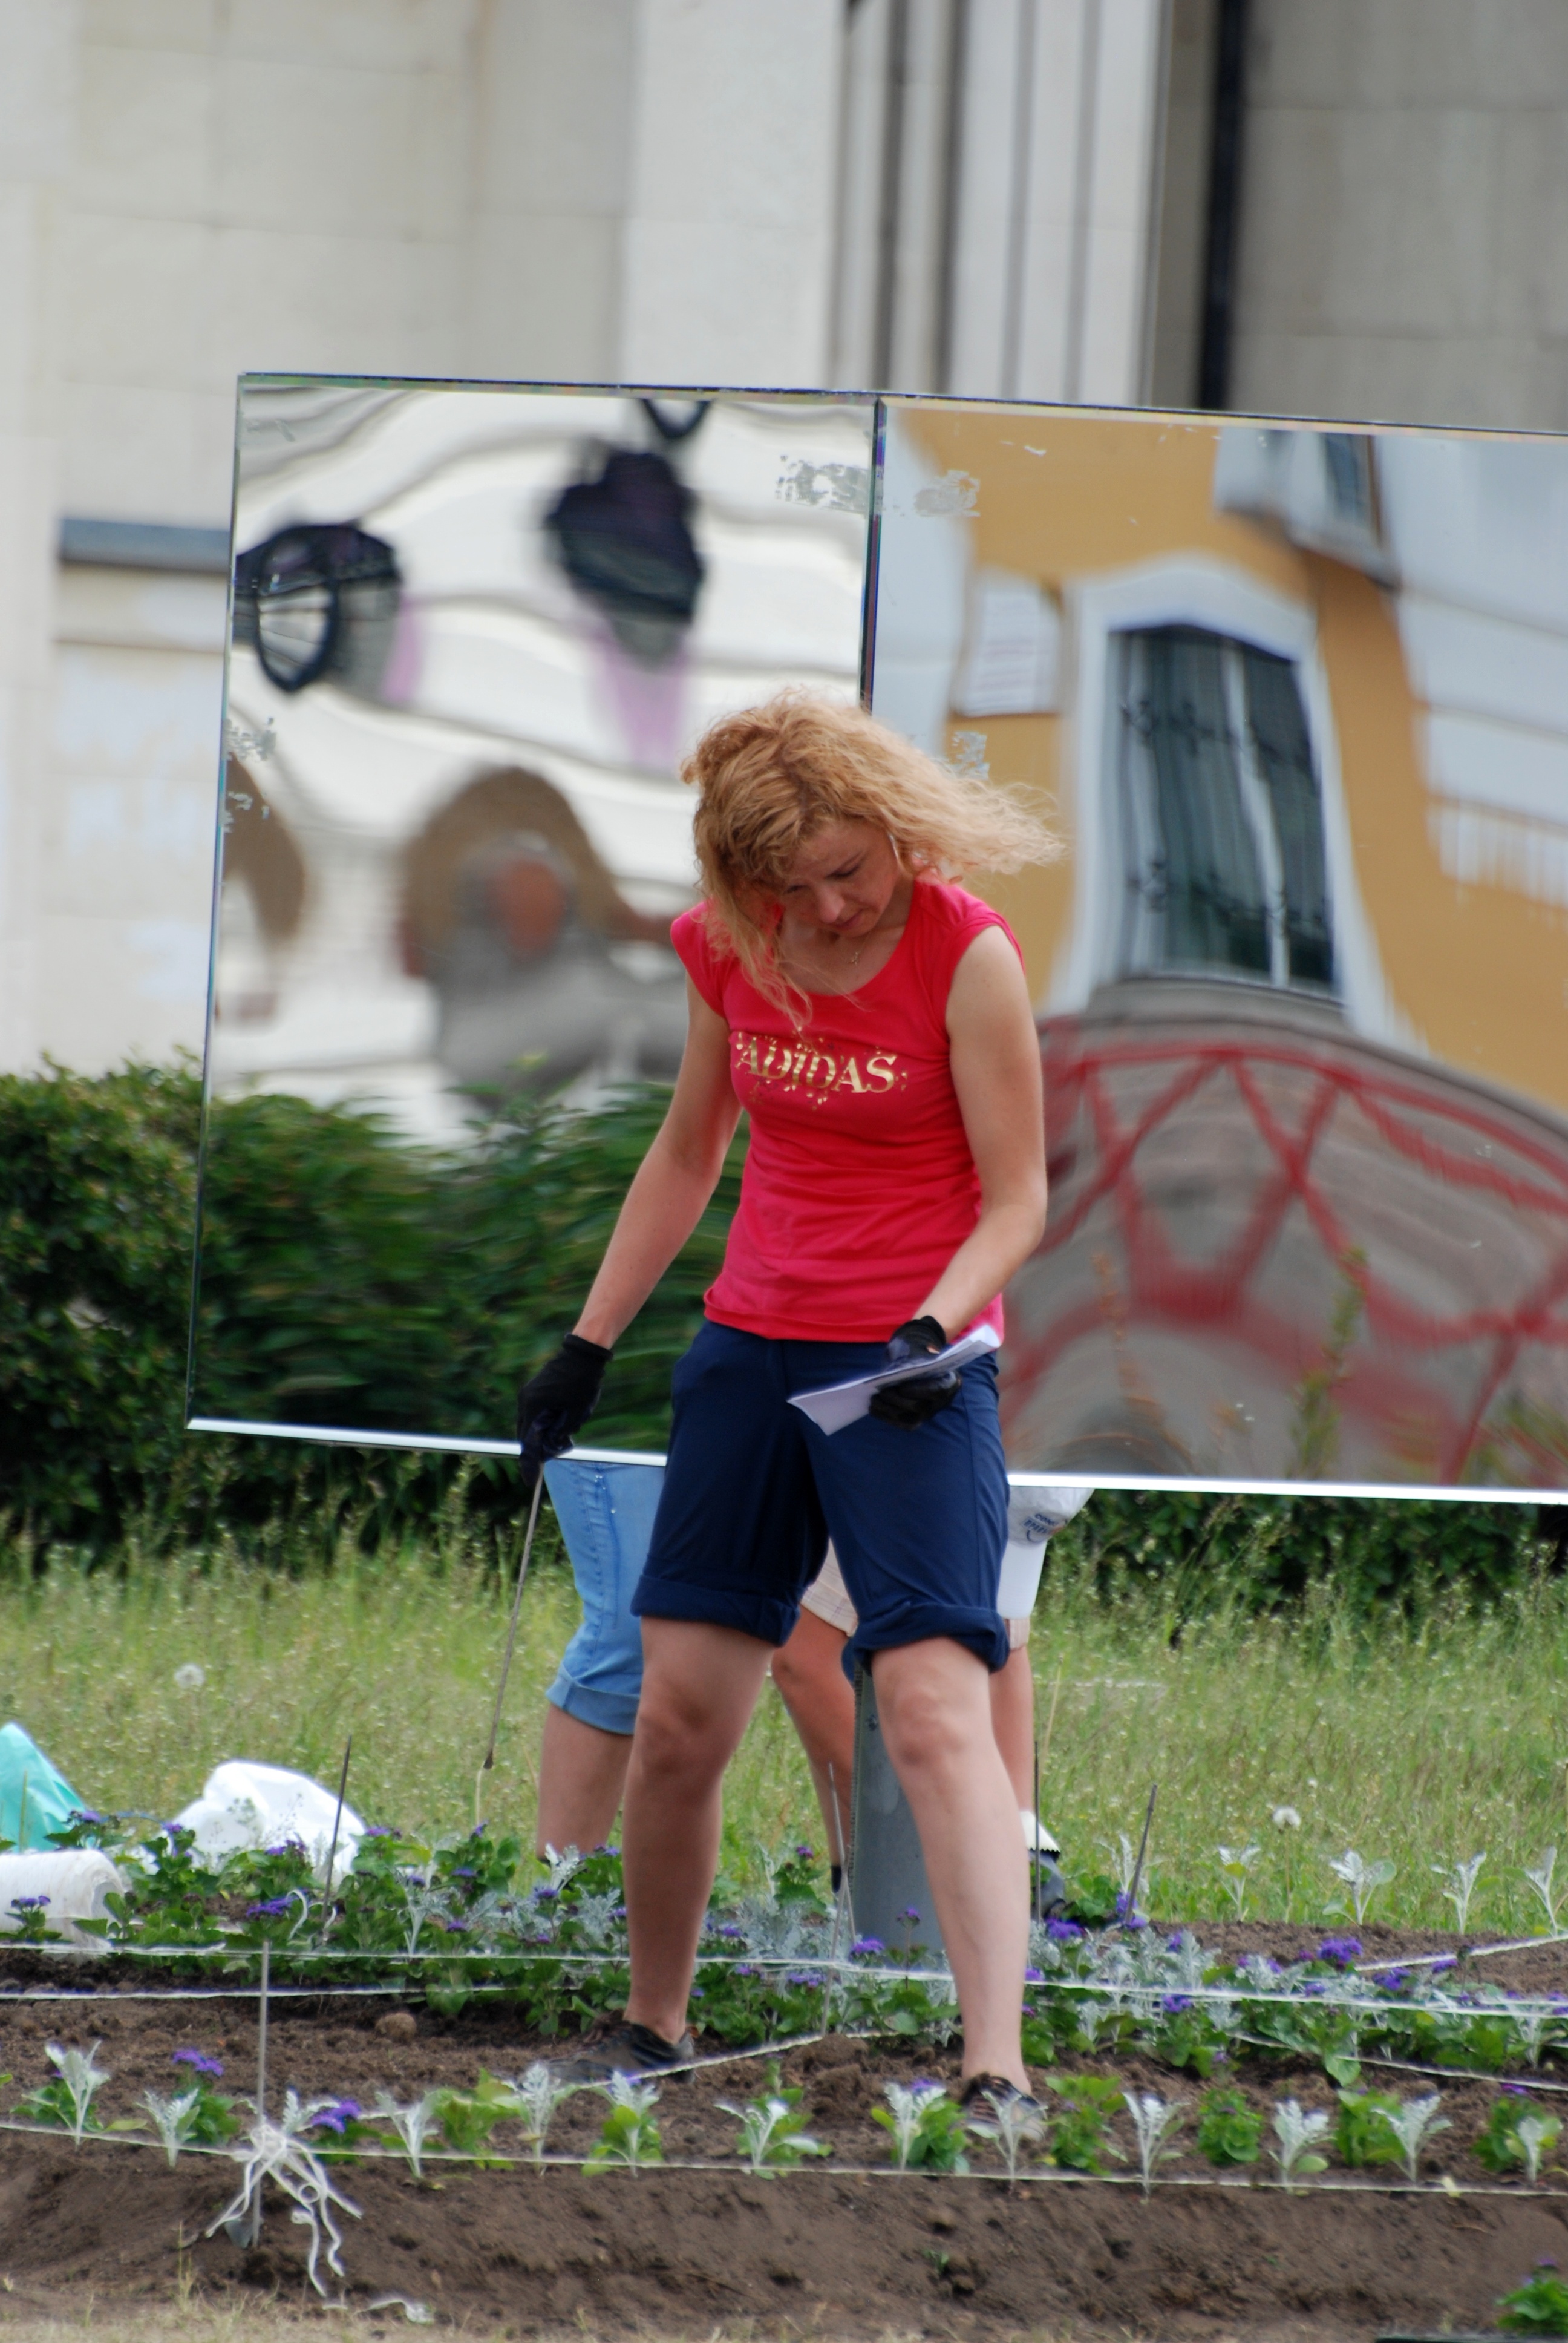
people, girl, woman, street, city, spring, nikon, lady, candid, girls, women, nikkor, russia, d80, 70300mm, nikond80, 70300mmf4556gvr, yaroslavl, human action, endurance sports